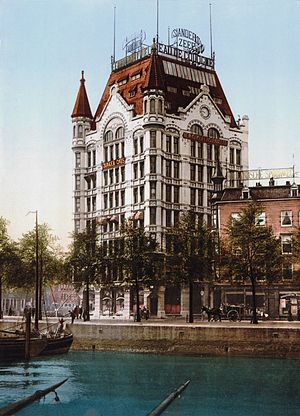
Rijksmonument / Historie og kriterier
Witte Huis i Rotterdam
Et rijksmonument er et nationalt monument i Nederlandene udpeget af regeringen.